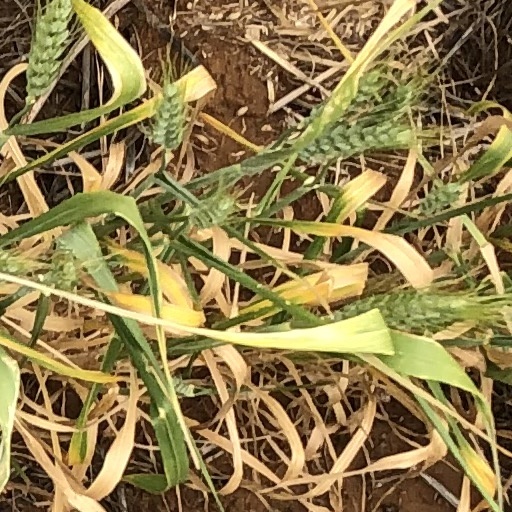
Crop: wheat